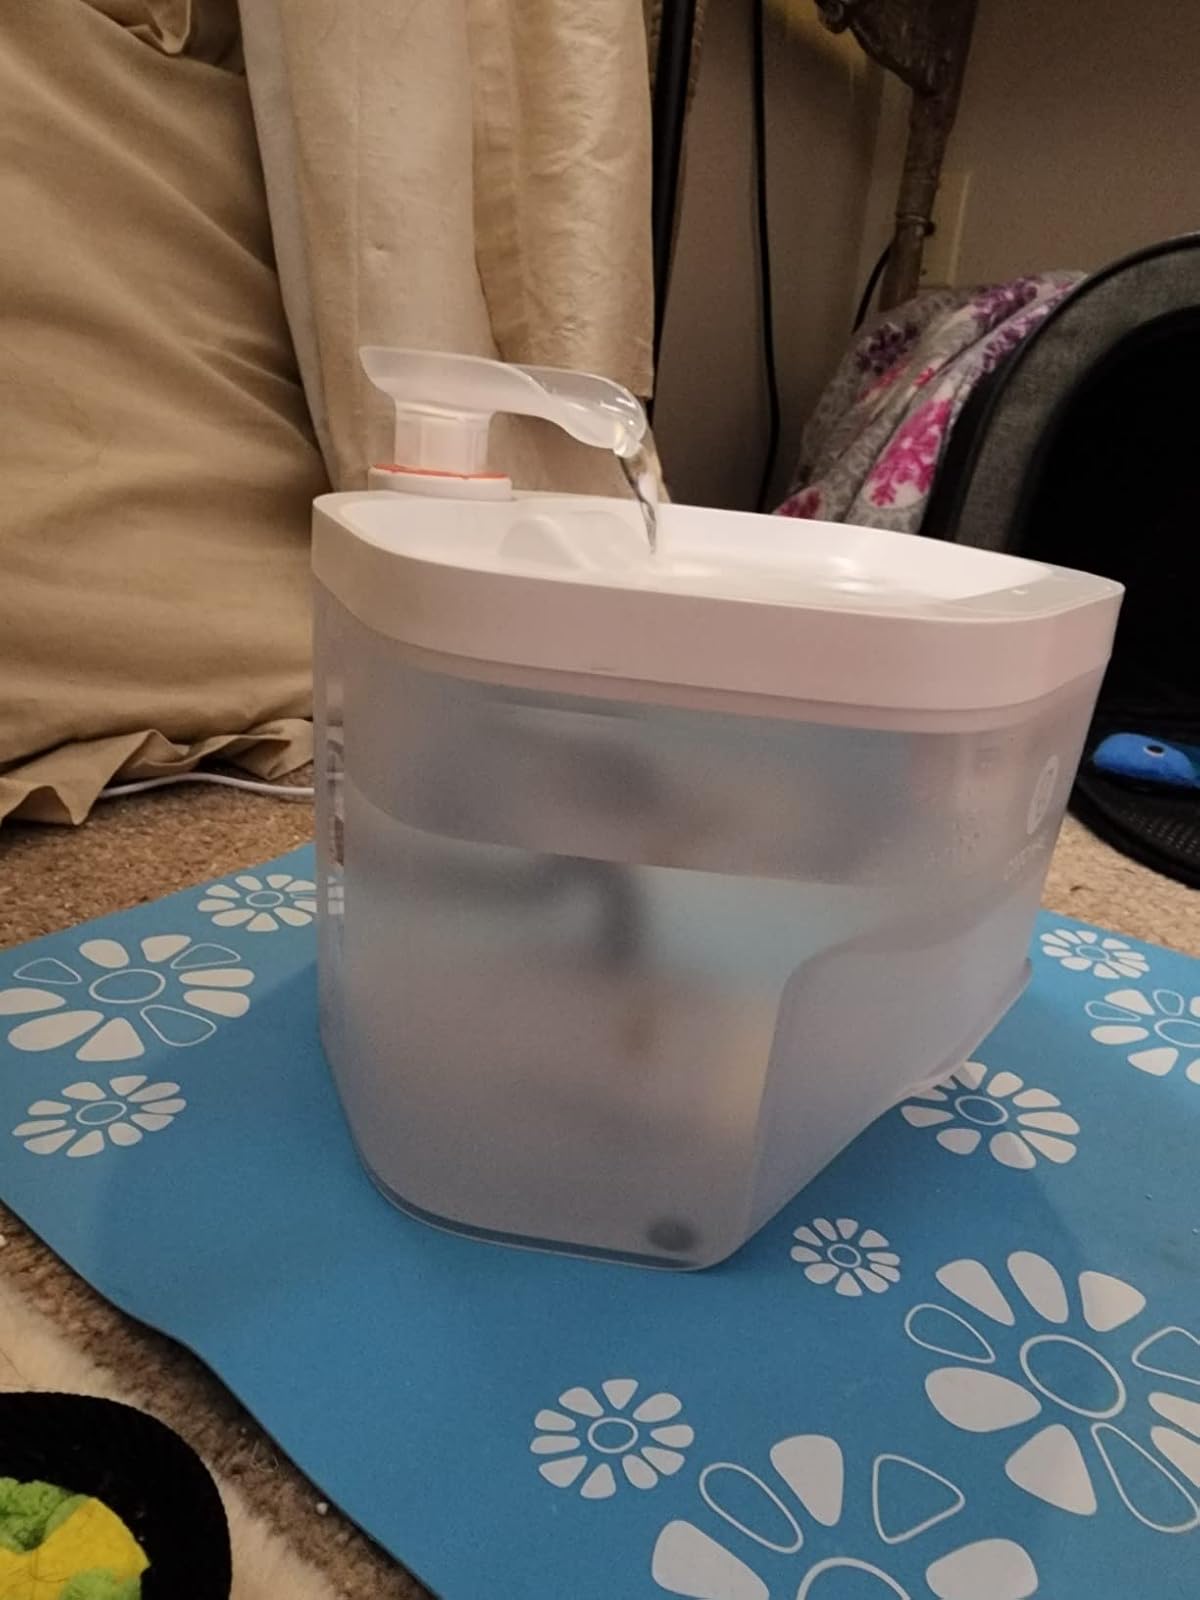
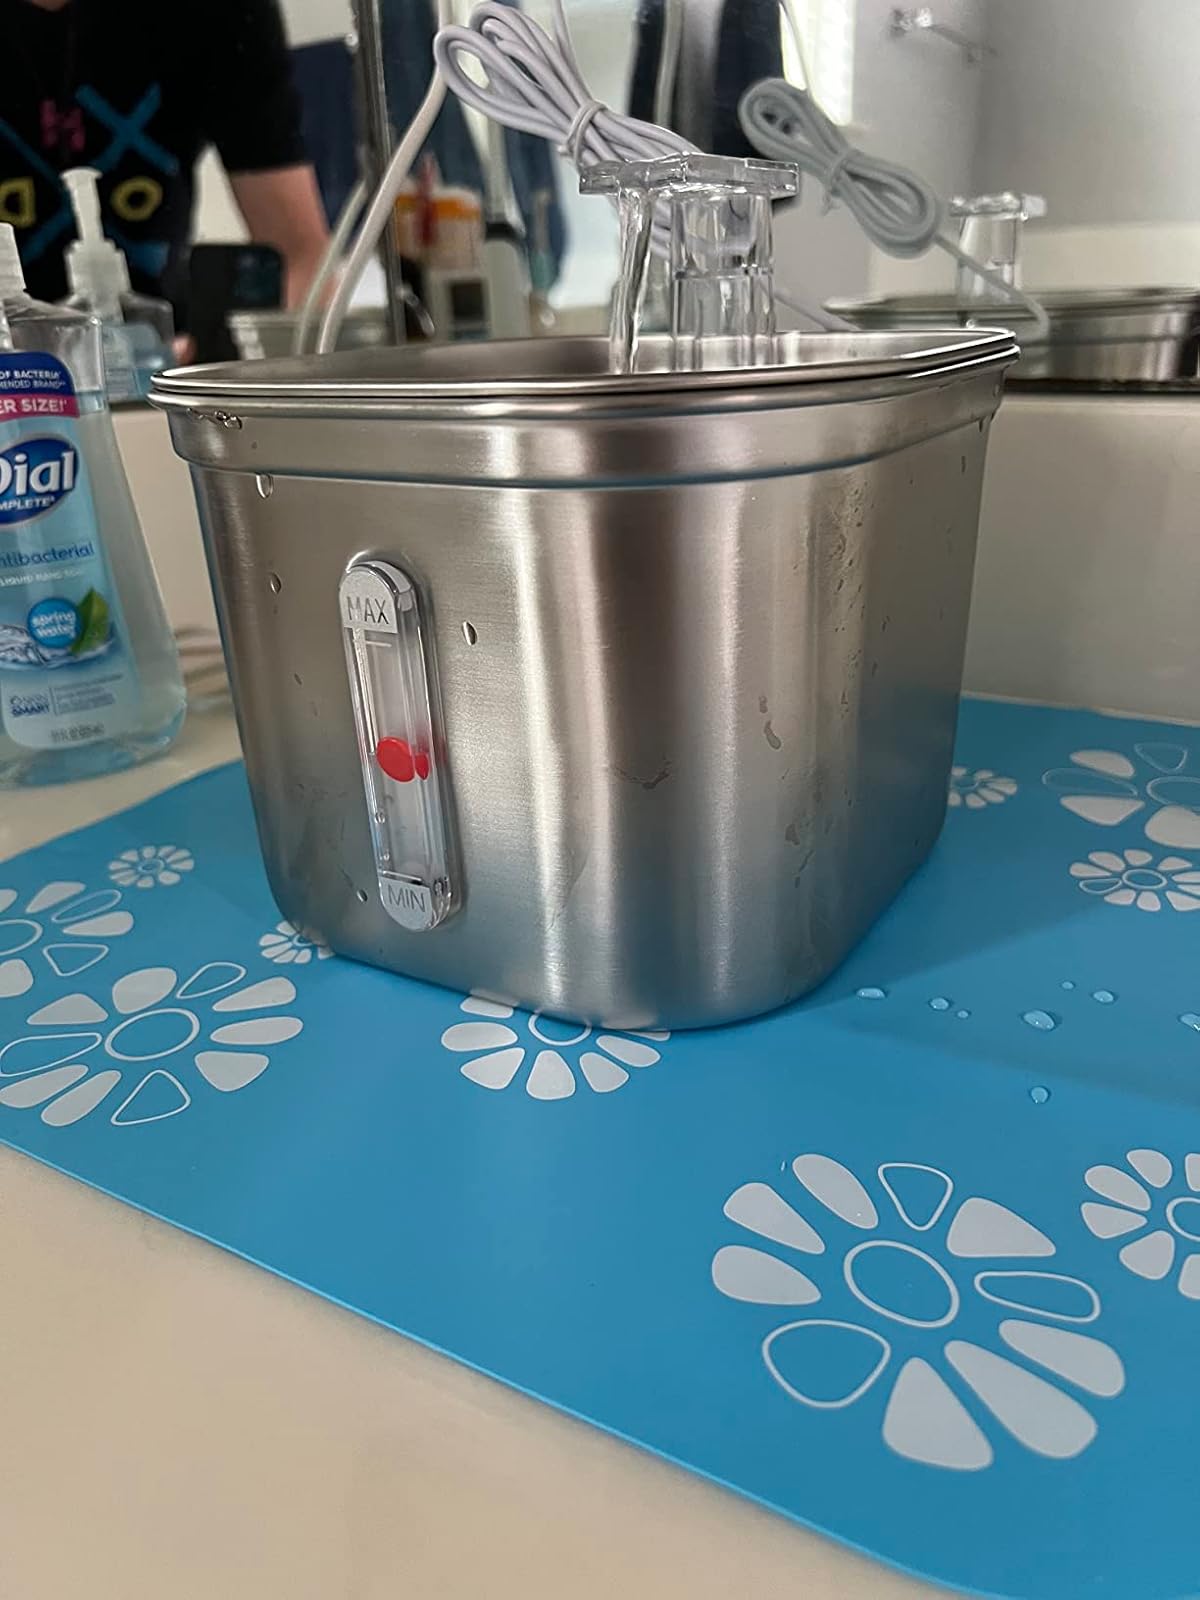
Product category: items_bowl
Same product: no